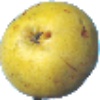
Label: Pear Monster 1